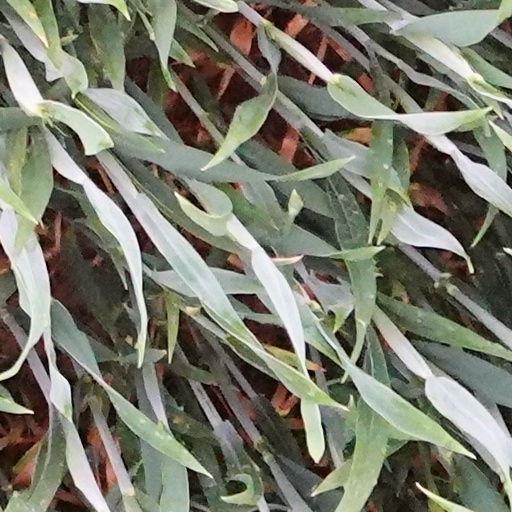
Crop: wheat